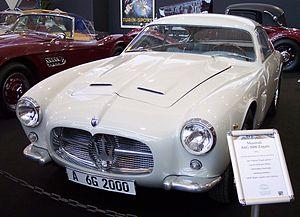
La Maserati A6 est la première série de voiture Grand tourisme du constructeur automobile italien Maserati, produite à 139 exemplaires entre 1947 et 1956.
La Maserati A6 G 2000 est une automobile de très grand luxe fabriquée par la compagnie Maserati. Elle fut mise au point par les frères Alfieri.
Les frères Maserati sont des pilotes et industriels italiens, pionniers de l'histoire de l'automobile, fondateurs de la marque de voitures de sport et de compétition Maserati en 1914.